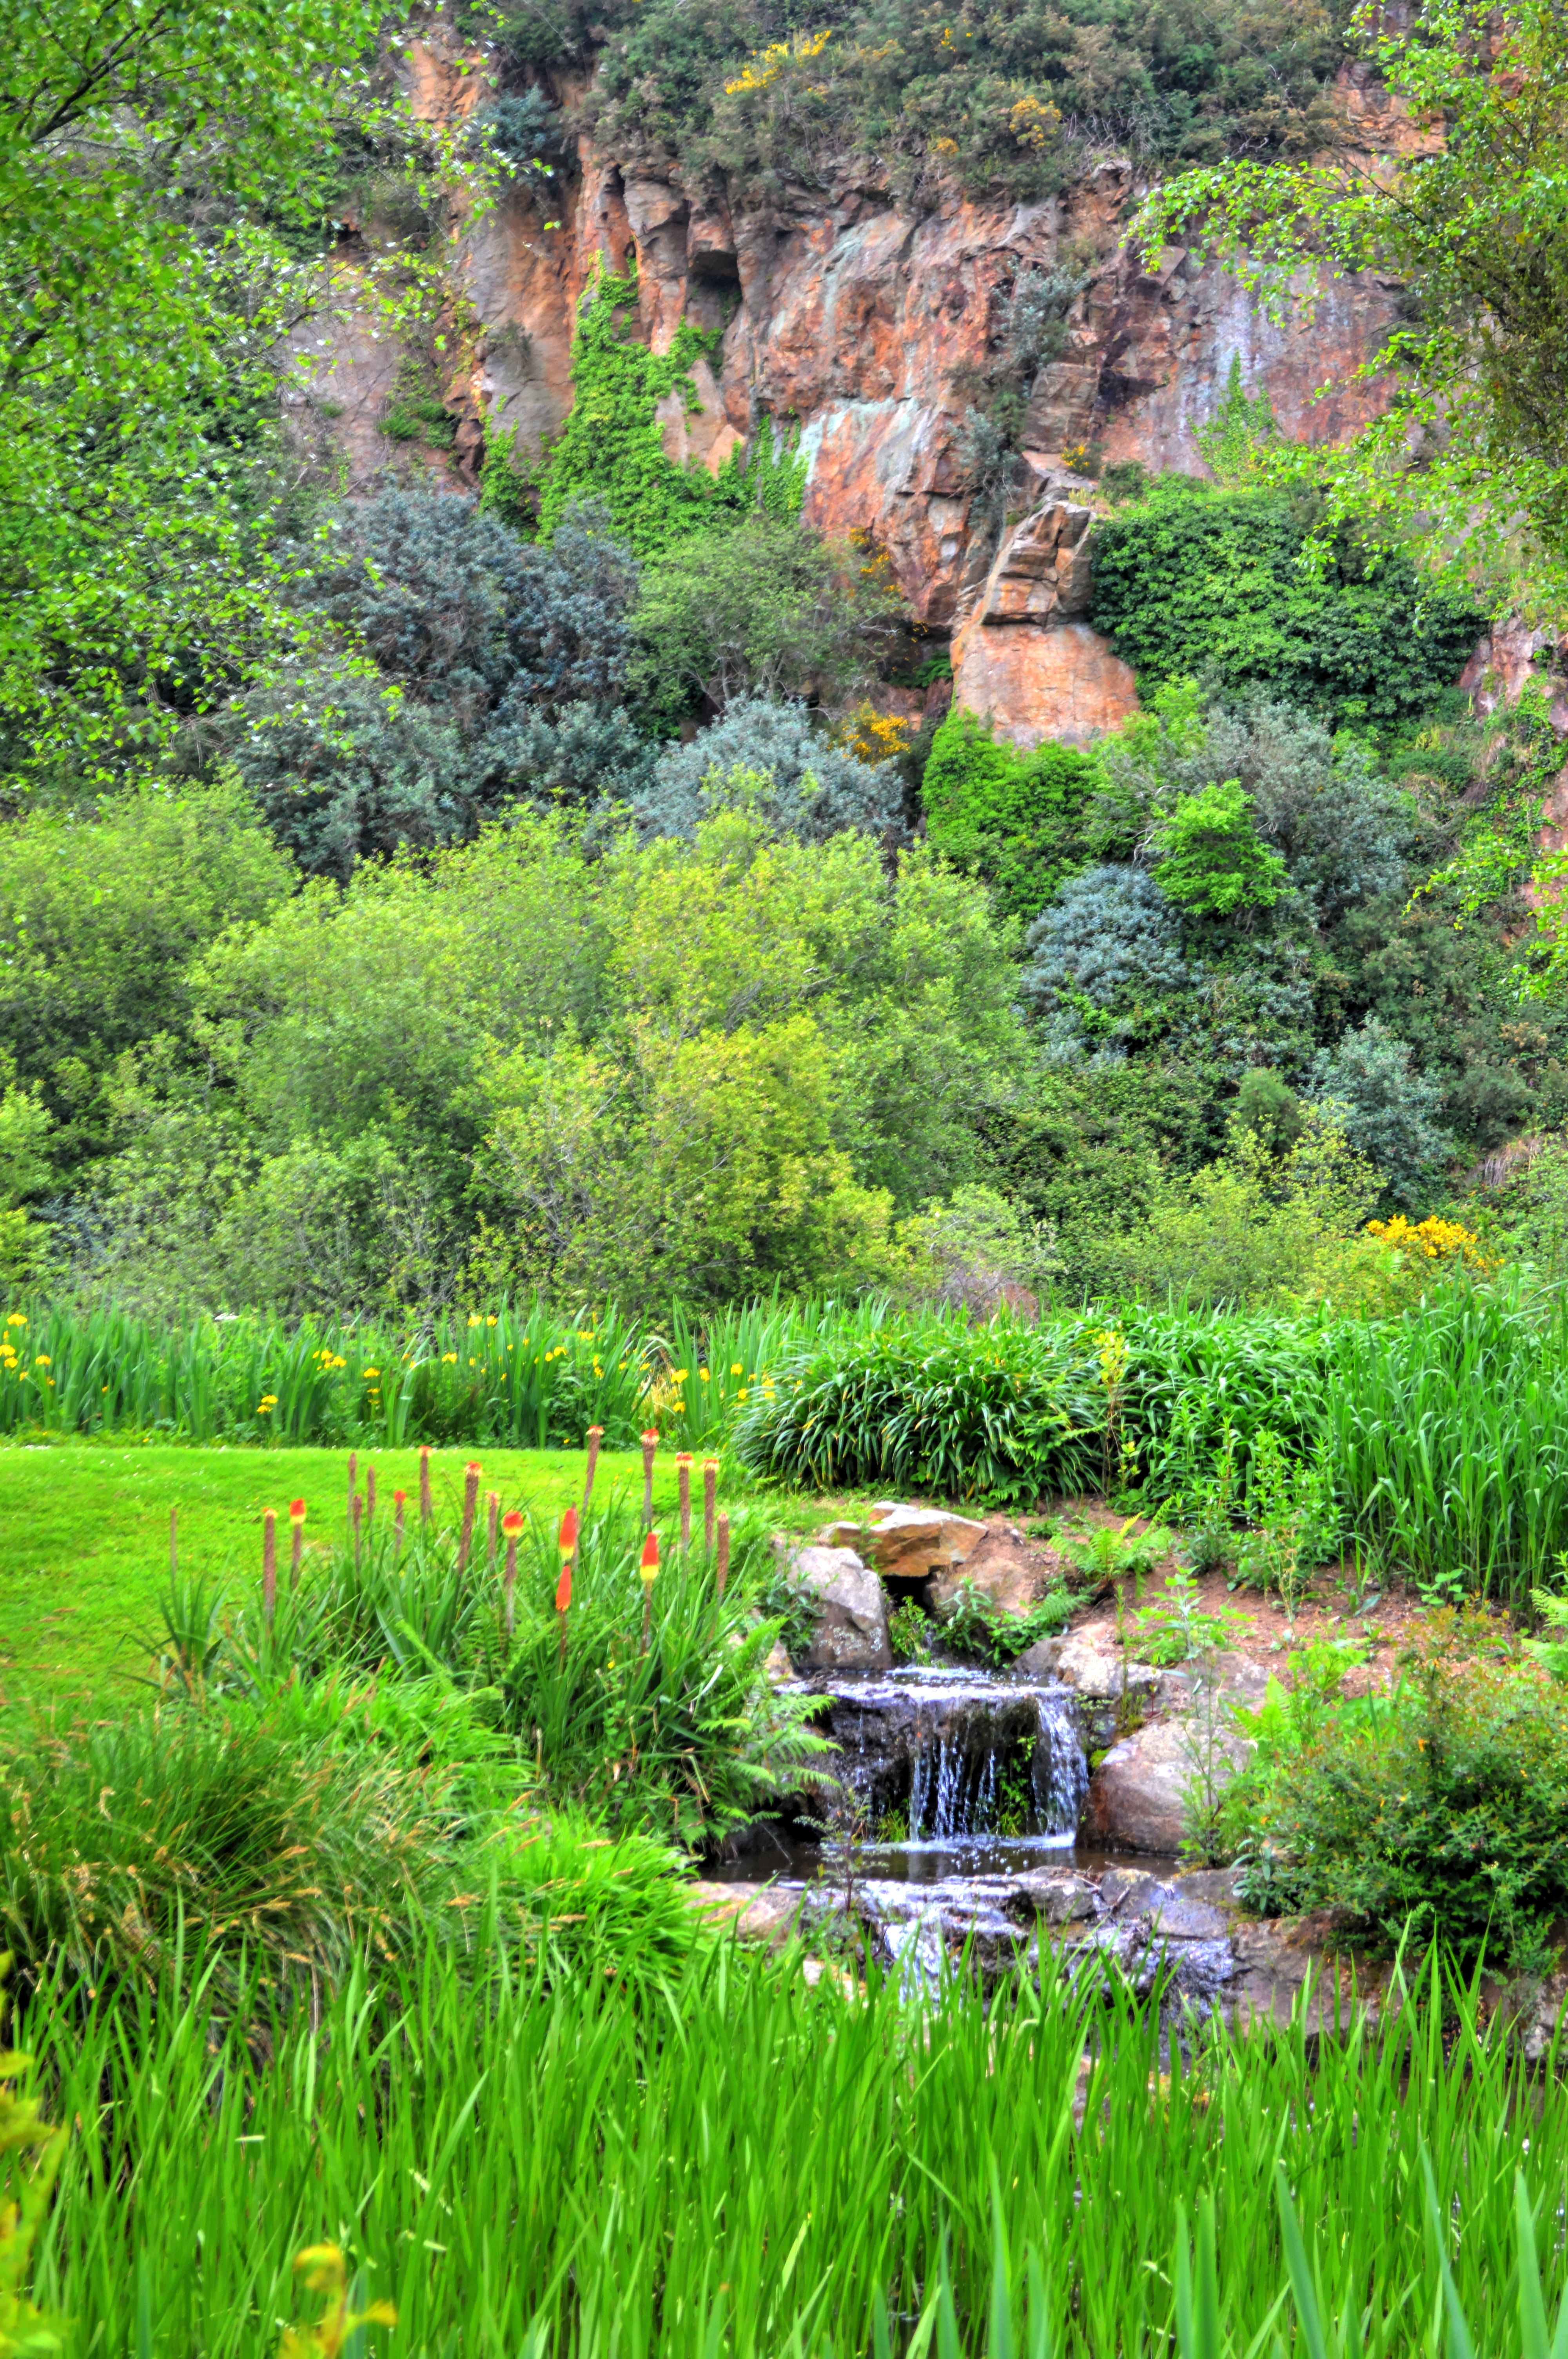
landscape, tree, water, nature, grass, waterfall, creek, lawn, meadow, leaf, flower, river, valley, summer, cliff, pond, france, stream, green, cascade, jungle, botany, aquatic, garden, flora, flowers, vegetation, wetland, botanical garden, woodland, habitat, water feature, ecosystem, water courses, water's edge, small valley, natural environment